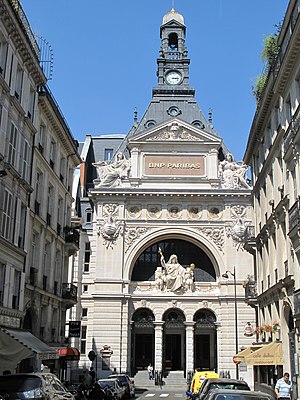
BNP Paribas
BNP Paribas er en fransk multinational bank- og finanskoncern med hovedsæde i Paris. I 2013 var det verdens fjerdestørste bankkoncern, målt på antal aktiver. Den blev etableret i år 2000 ved en fusion mellem Banque Nationale de Paris og Paribas.